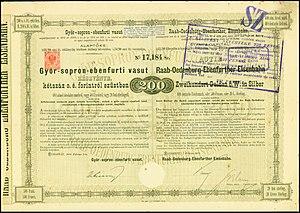
Győr-Sopron-Ebenfurti Vasút Zrt. / Raab-Oedenburg-Ebenfurter Eisenbahn AG. Raaberbahn} est une compagnie de chemin de fer de Hongrie et d'Autriche.